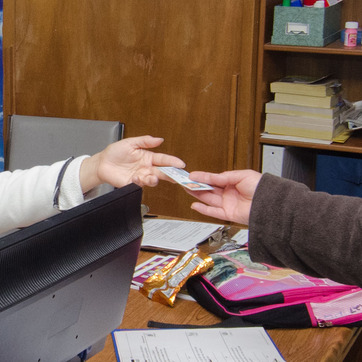
Material: plastic